Ferne House

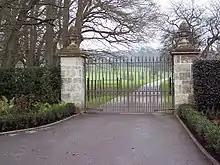
Entrance to Ferne House

Ferne House is a country house in the parish of Donhead St Andrew in Wiltshire, England, owned by Viscount Rothermere.